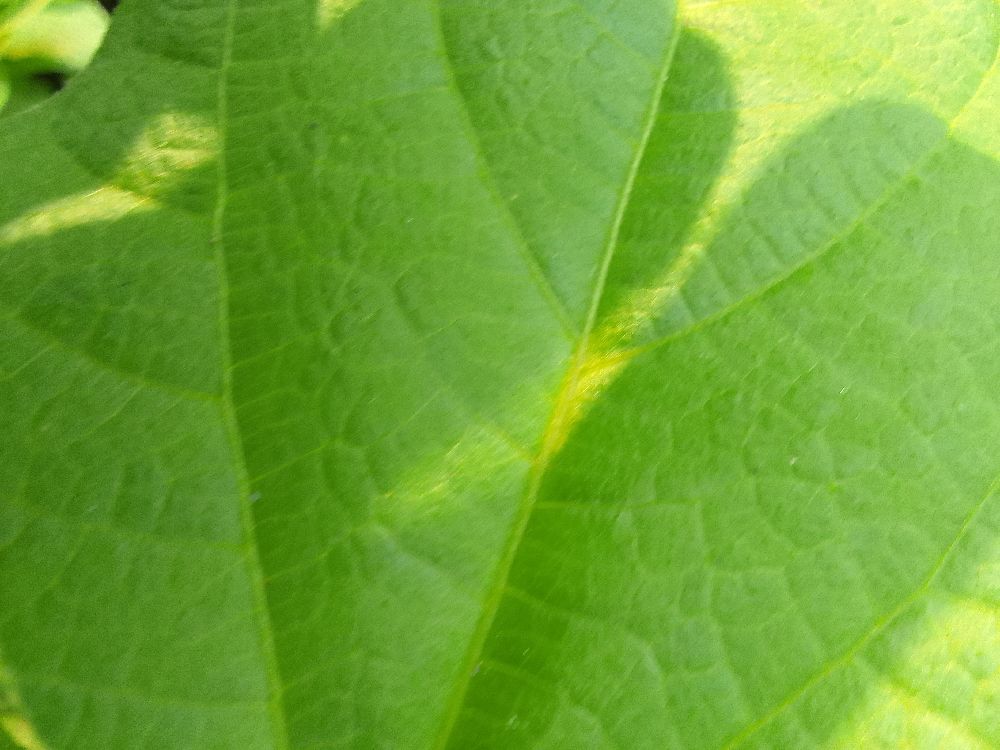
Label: healthy